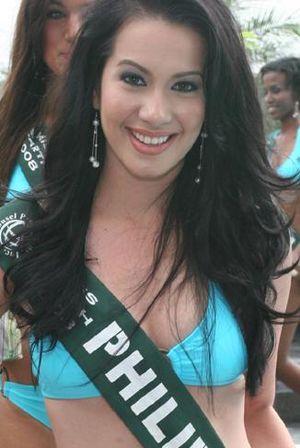
L'élection de Miss Terre est un concours international de beauté annuel visant à sensibiliser à l'écologie et à la protection de l'environnement. La première élection se tint en 2001.